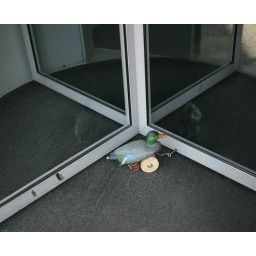
toy duck in a revolving door